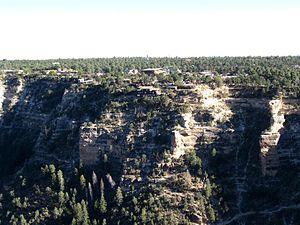
Le district historique de Grand Canyon Village, en anglais Grand Canyon Village Historic District, est un district historique du comté de Coconino, dans l'Arizona, aux États-Unis. Protégé au sein du parc national du Grand Canyon, cet ensemble architectural marqué par le style rustique du National Park Service est inscrit au Registre national des lieux historiques depuis le 20 novembre 1975 et est classé National Historic Landmark depuis le 18 février 1987. Il abrite plusieurs structures de Grand Canyon Village protégées une à une, par exemple l'hôtel El Tovar.